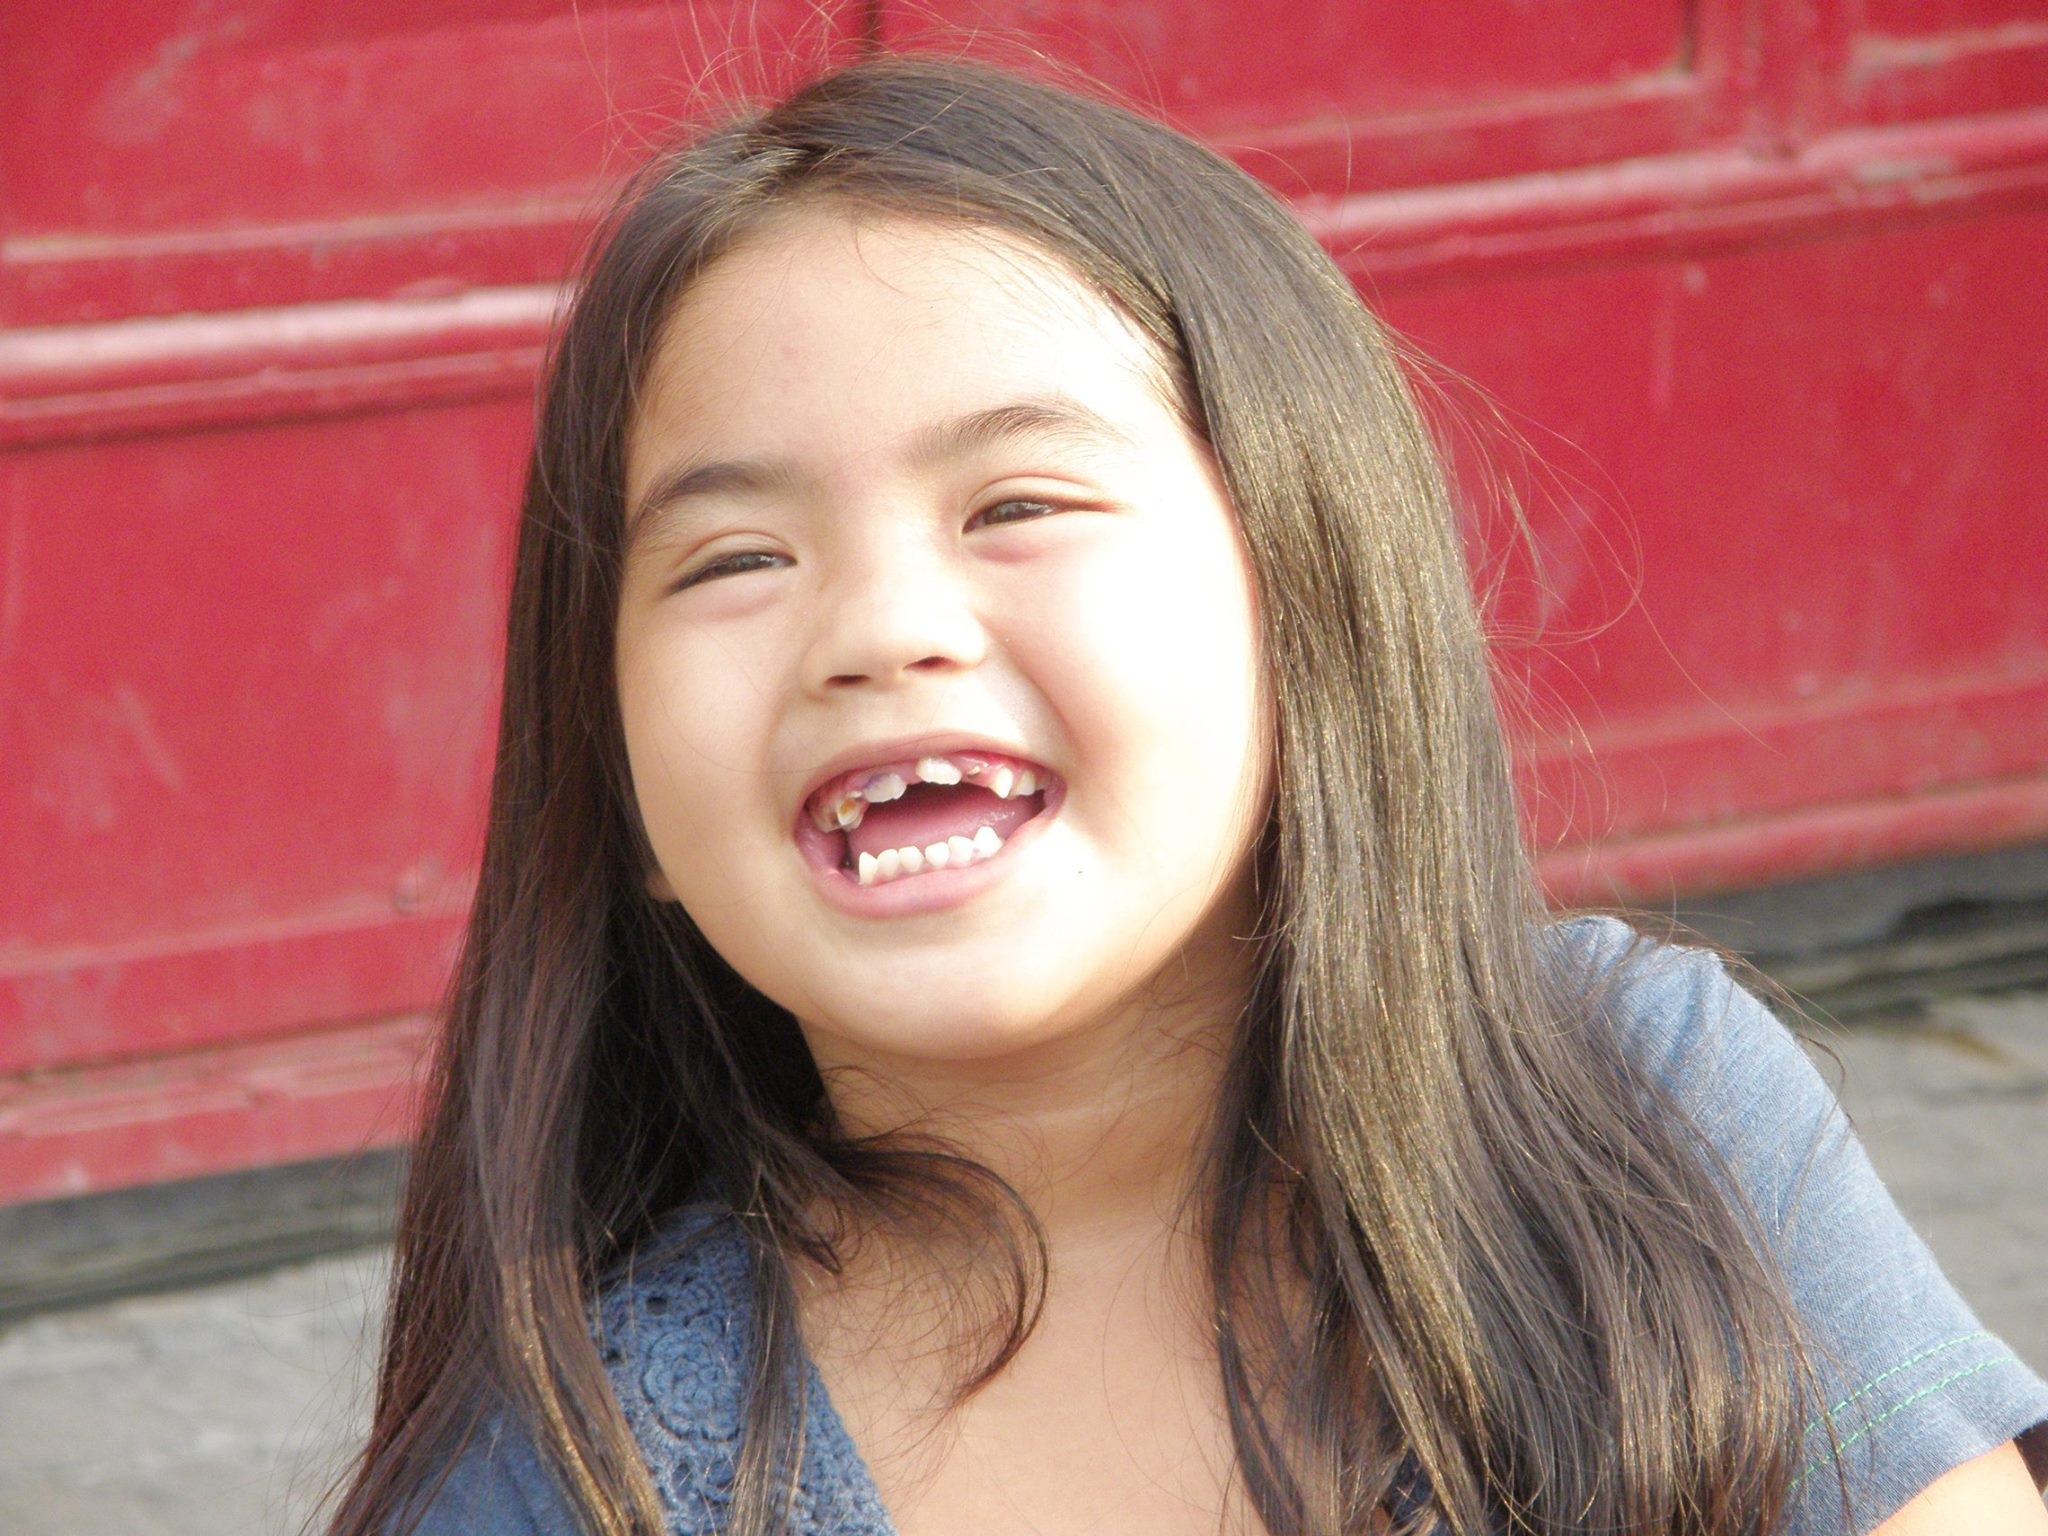
person, girl, woman, hair, photography, portrait, model, red, child, lady, facial expression, hairstyle, smile, mouth, close up, human body, help, face, nose, homeless, eye, head, skin, beauty, culture, poverty, organ, philippines, laughter, emotion, brown hair, street child, portrait photography